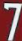
Number: 7